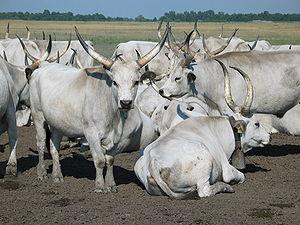
Le parc national de Hortobágy est le plus grand des parcs nationaux de Hongrie. Il a été créé le 1ᵉʳ janvier 1973 sur un domaine de 52 000 hectares, pour être ensuite progressivement agrandi : en 2020, il s'étend sur 80 000 hectares. Le parc est une réserve de biosphère de l'Unesco depuis 1979 et il a été inscrit en 1999 sur la liste du patrimoine mondial sous le nom « Parc national de Hortobágy - la Puszta ».
La Zone de protection paysagère de la campagne de Borsod est une aire protégée située dans le comitat de Borsod-Abaúj-Zemplén, entre Mezőkövesd et le lac Tisza, et dont le périmètre est géré par le parc national Hortobágy.
Le Bœuf gris de Hongrie ou Bétail des steppes hongrois est une ancienne race de bétail de Hongrie.